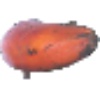
Label: red_banana